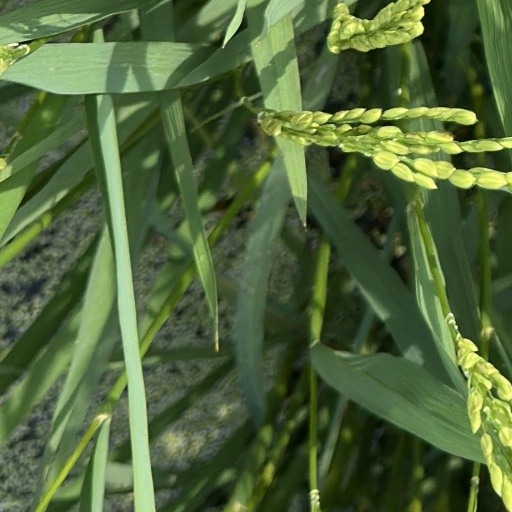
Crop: rice